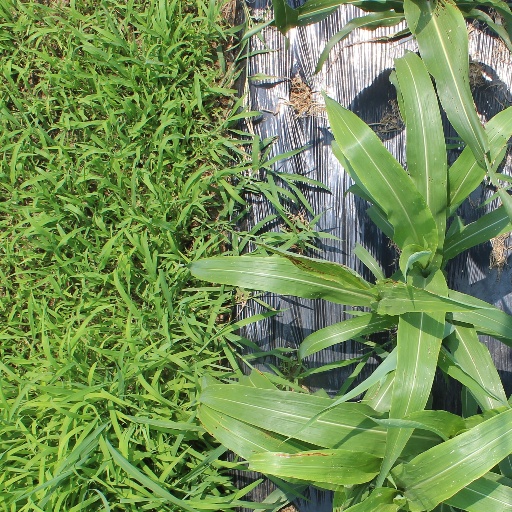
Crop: sorghum